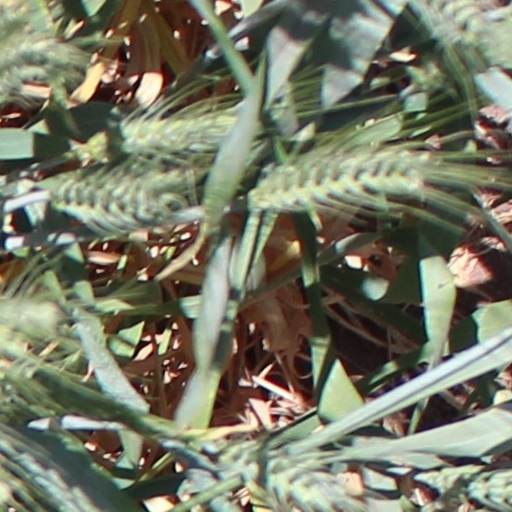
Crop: wheat